Paulina de la Mora

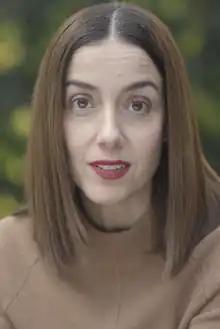
Actress Cecilia Suárez in 2019

Caro has said that he thought Paulina would be "polarizing" when he wrote her, that people would either love her or hate her, not expecting her to be as popular as she was received; for this reason he quickly wrote Suárez a very different role in their 2018 film "Perfect Strangers", so both creator and actress could have some mental space from the character in case she was disliked. The character is said to have "a personality that justifies going from drama to involuntary comedy", which has been assessed as a perfect fit for the style of the show. The concept of second chances is the "backbone" of Paulina's character, according to Suárez, who said that Caro concerned himself with this concept through the first two seasons.